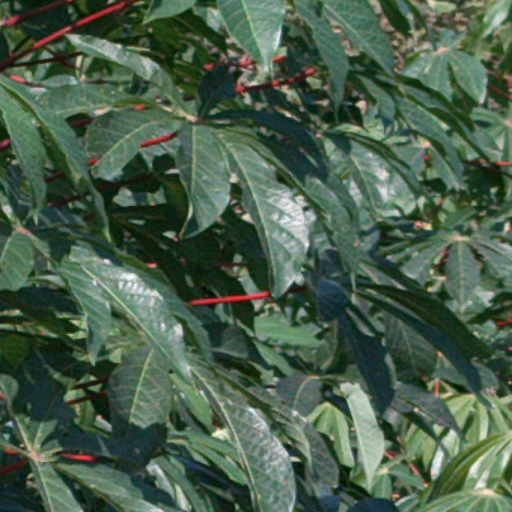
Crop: cassava